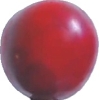
Label: cherry_wax_red